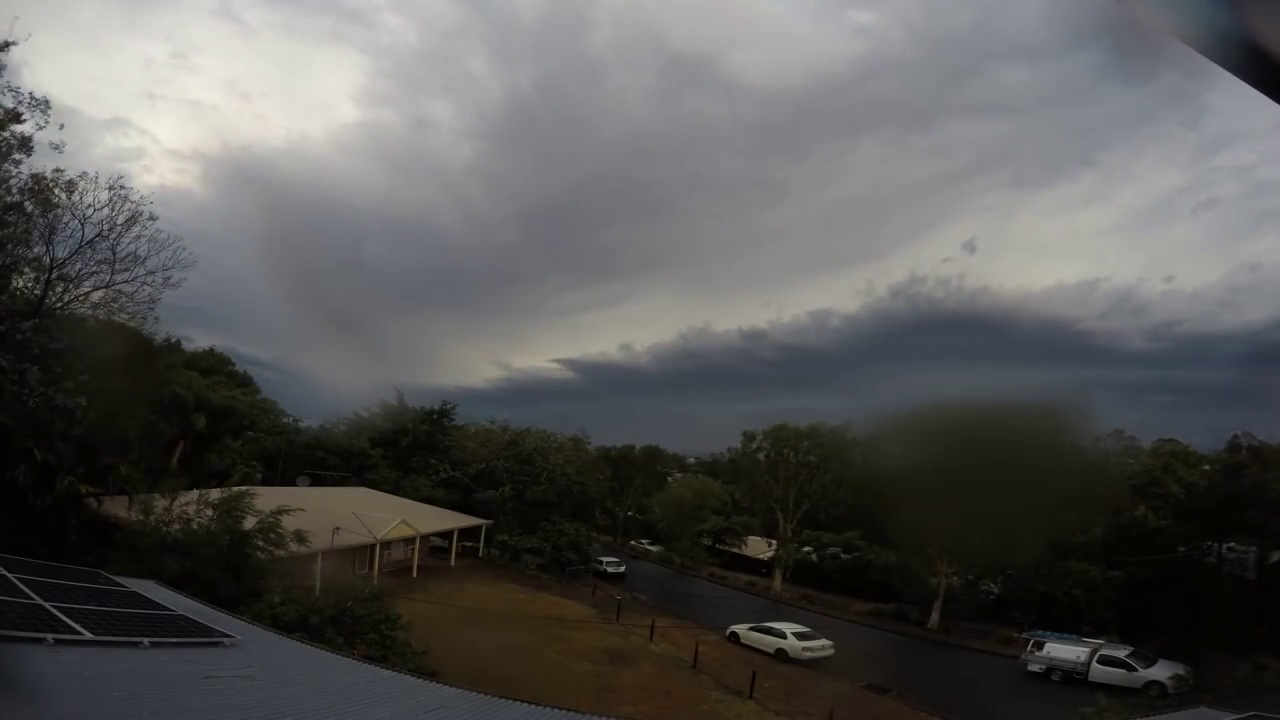
Fire: no
Smoke: no